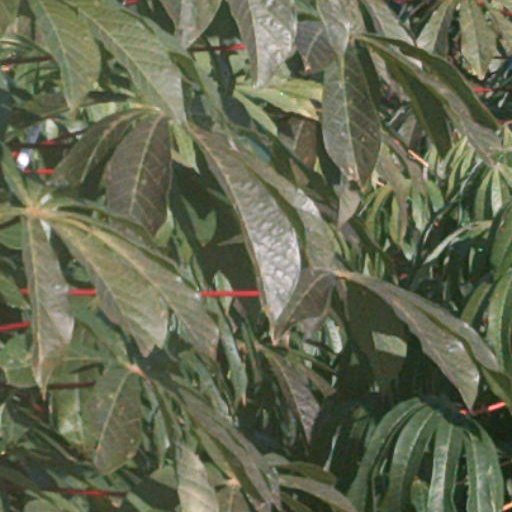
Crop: cassava